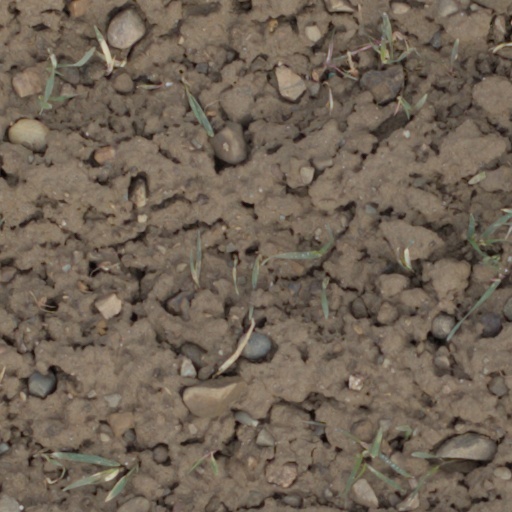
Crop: wheat